Traffic-sign recognition

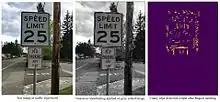
An example implementation of the image preprocessing steps in a traffic-sign detection algorithm

There are diverse algorithms for traffic-sign recognition. Common ones are those based on the shape of the sign board. Typical sign board shapes like hexagons, circles, and rectangles define different types of signs, which can be used for classification. Other major algorithms for character recognition includes Haar-like features, Freeman Chain code, AdaBoost detection and deep learning neural networks methods. Haar-like features can be used to create cascaded classifiers which can then help detect the sign board characters.